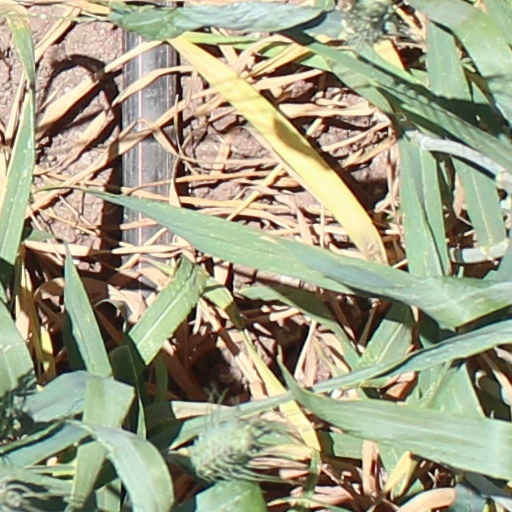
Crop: wheat